Honda CBR150R

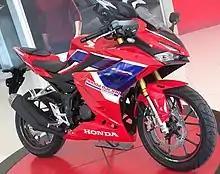
2021 Honda CBR150R

The fourth generation CBR150R was released on 12 January 2021. Based on heavily revised previous generation, this generation has similar design as the 2017 CBR250RR and equipped with front upside down suspension as standard. It has 18 hp, 14.4Nm torque and 151 kg curb weight.